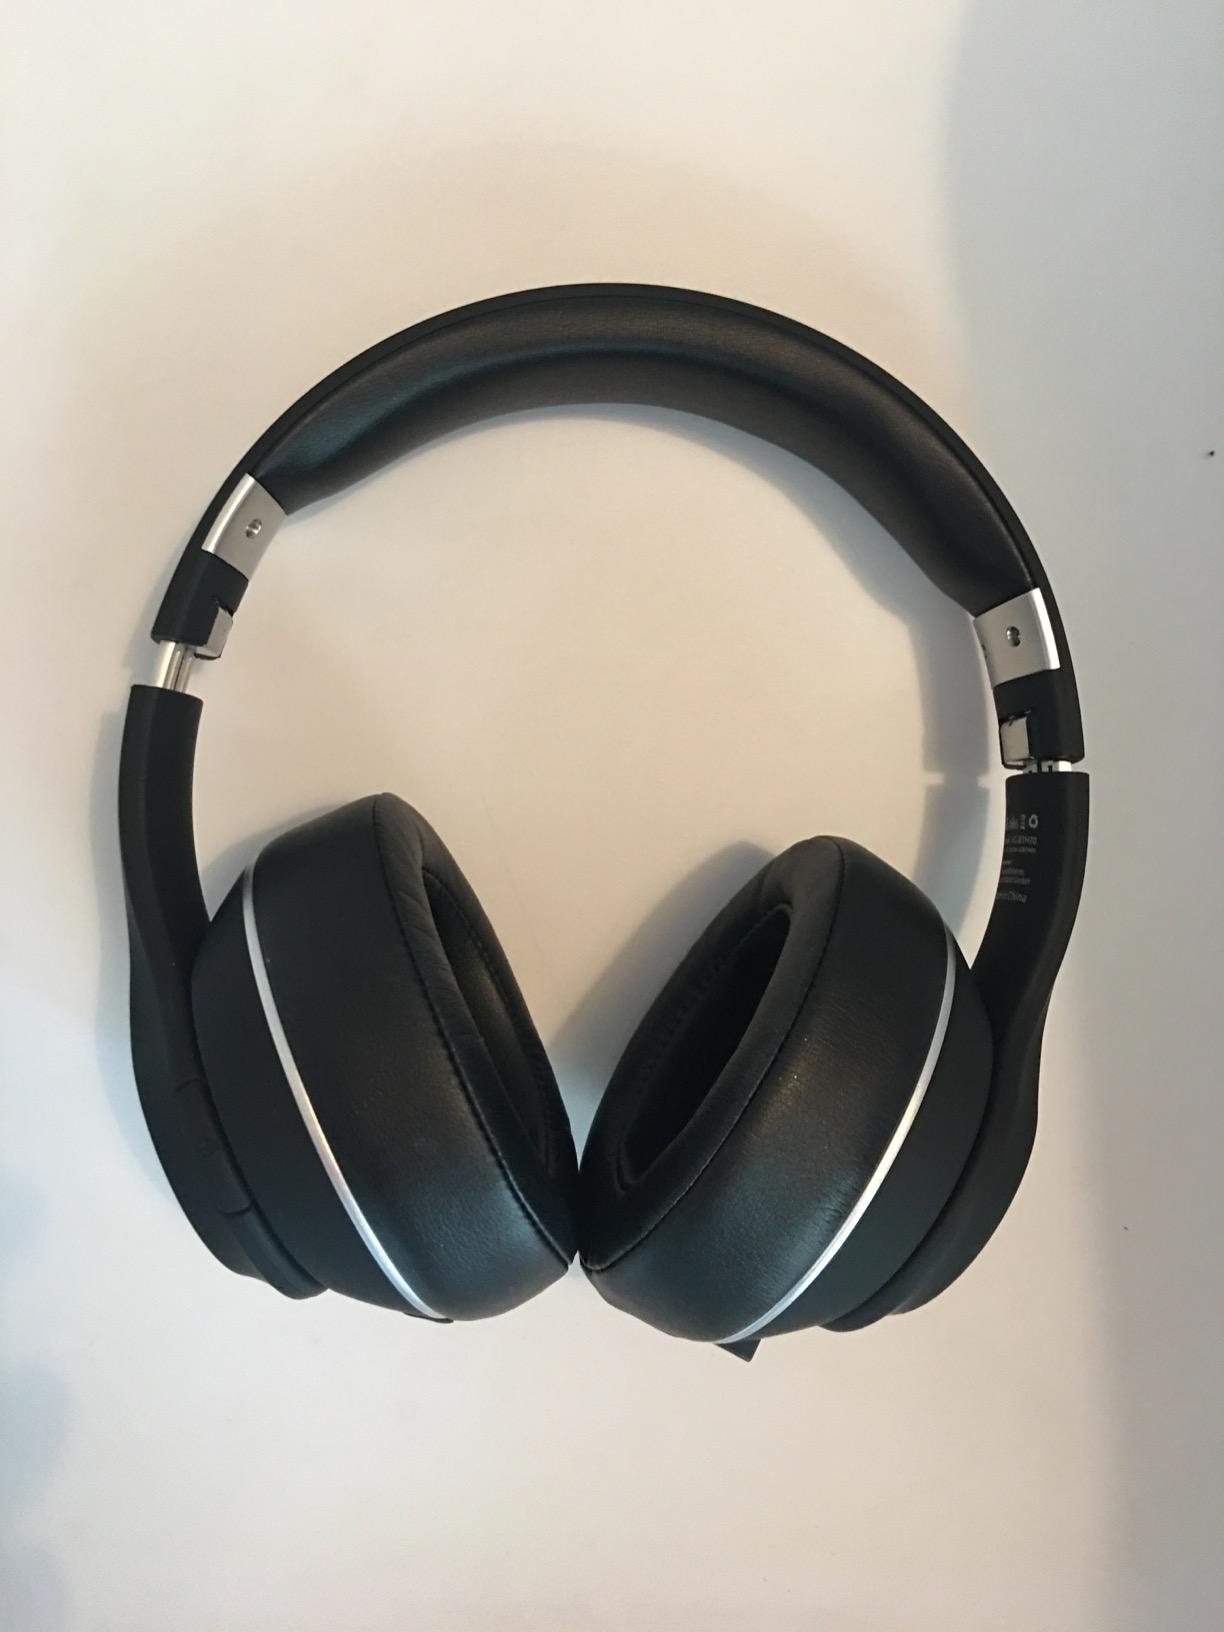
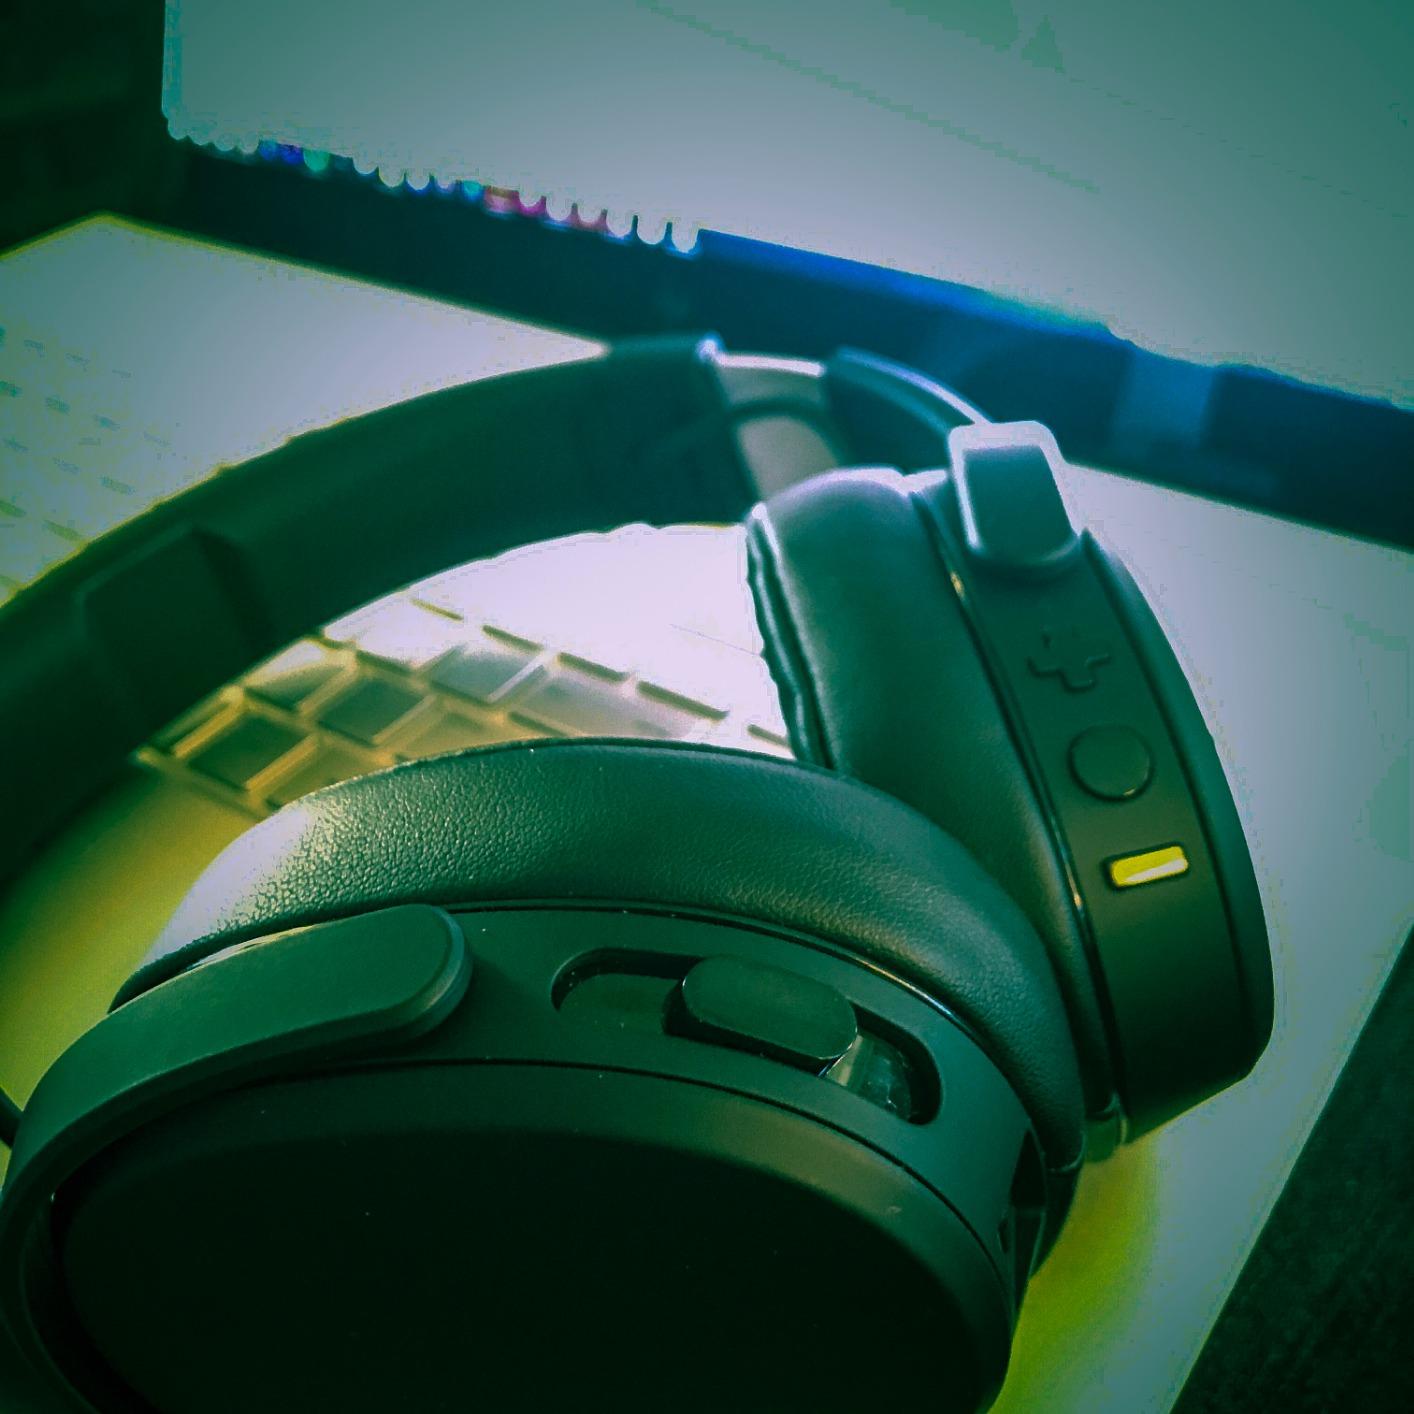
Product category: headphones
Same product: no